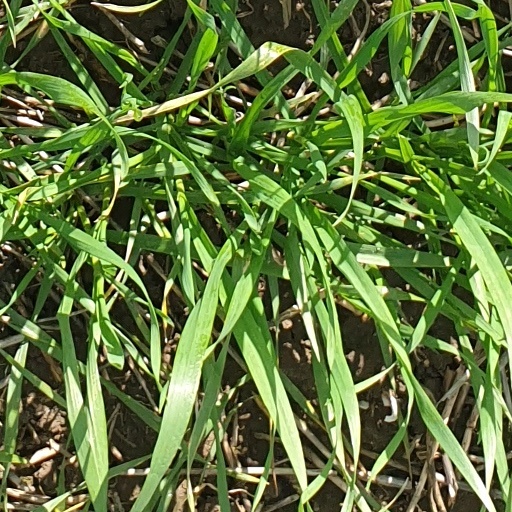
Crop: wheat